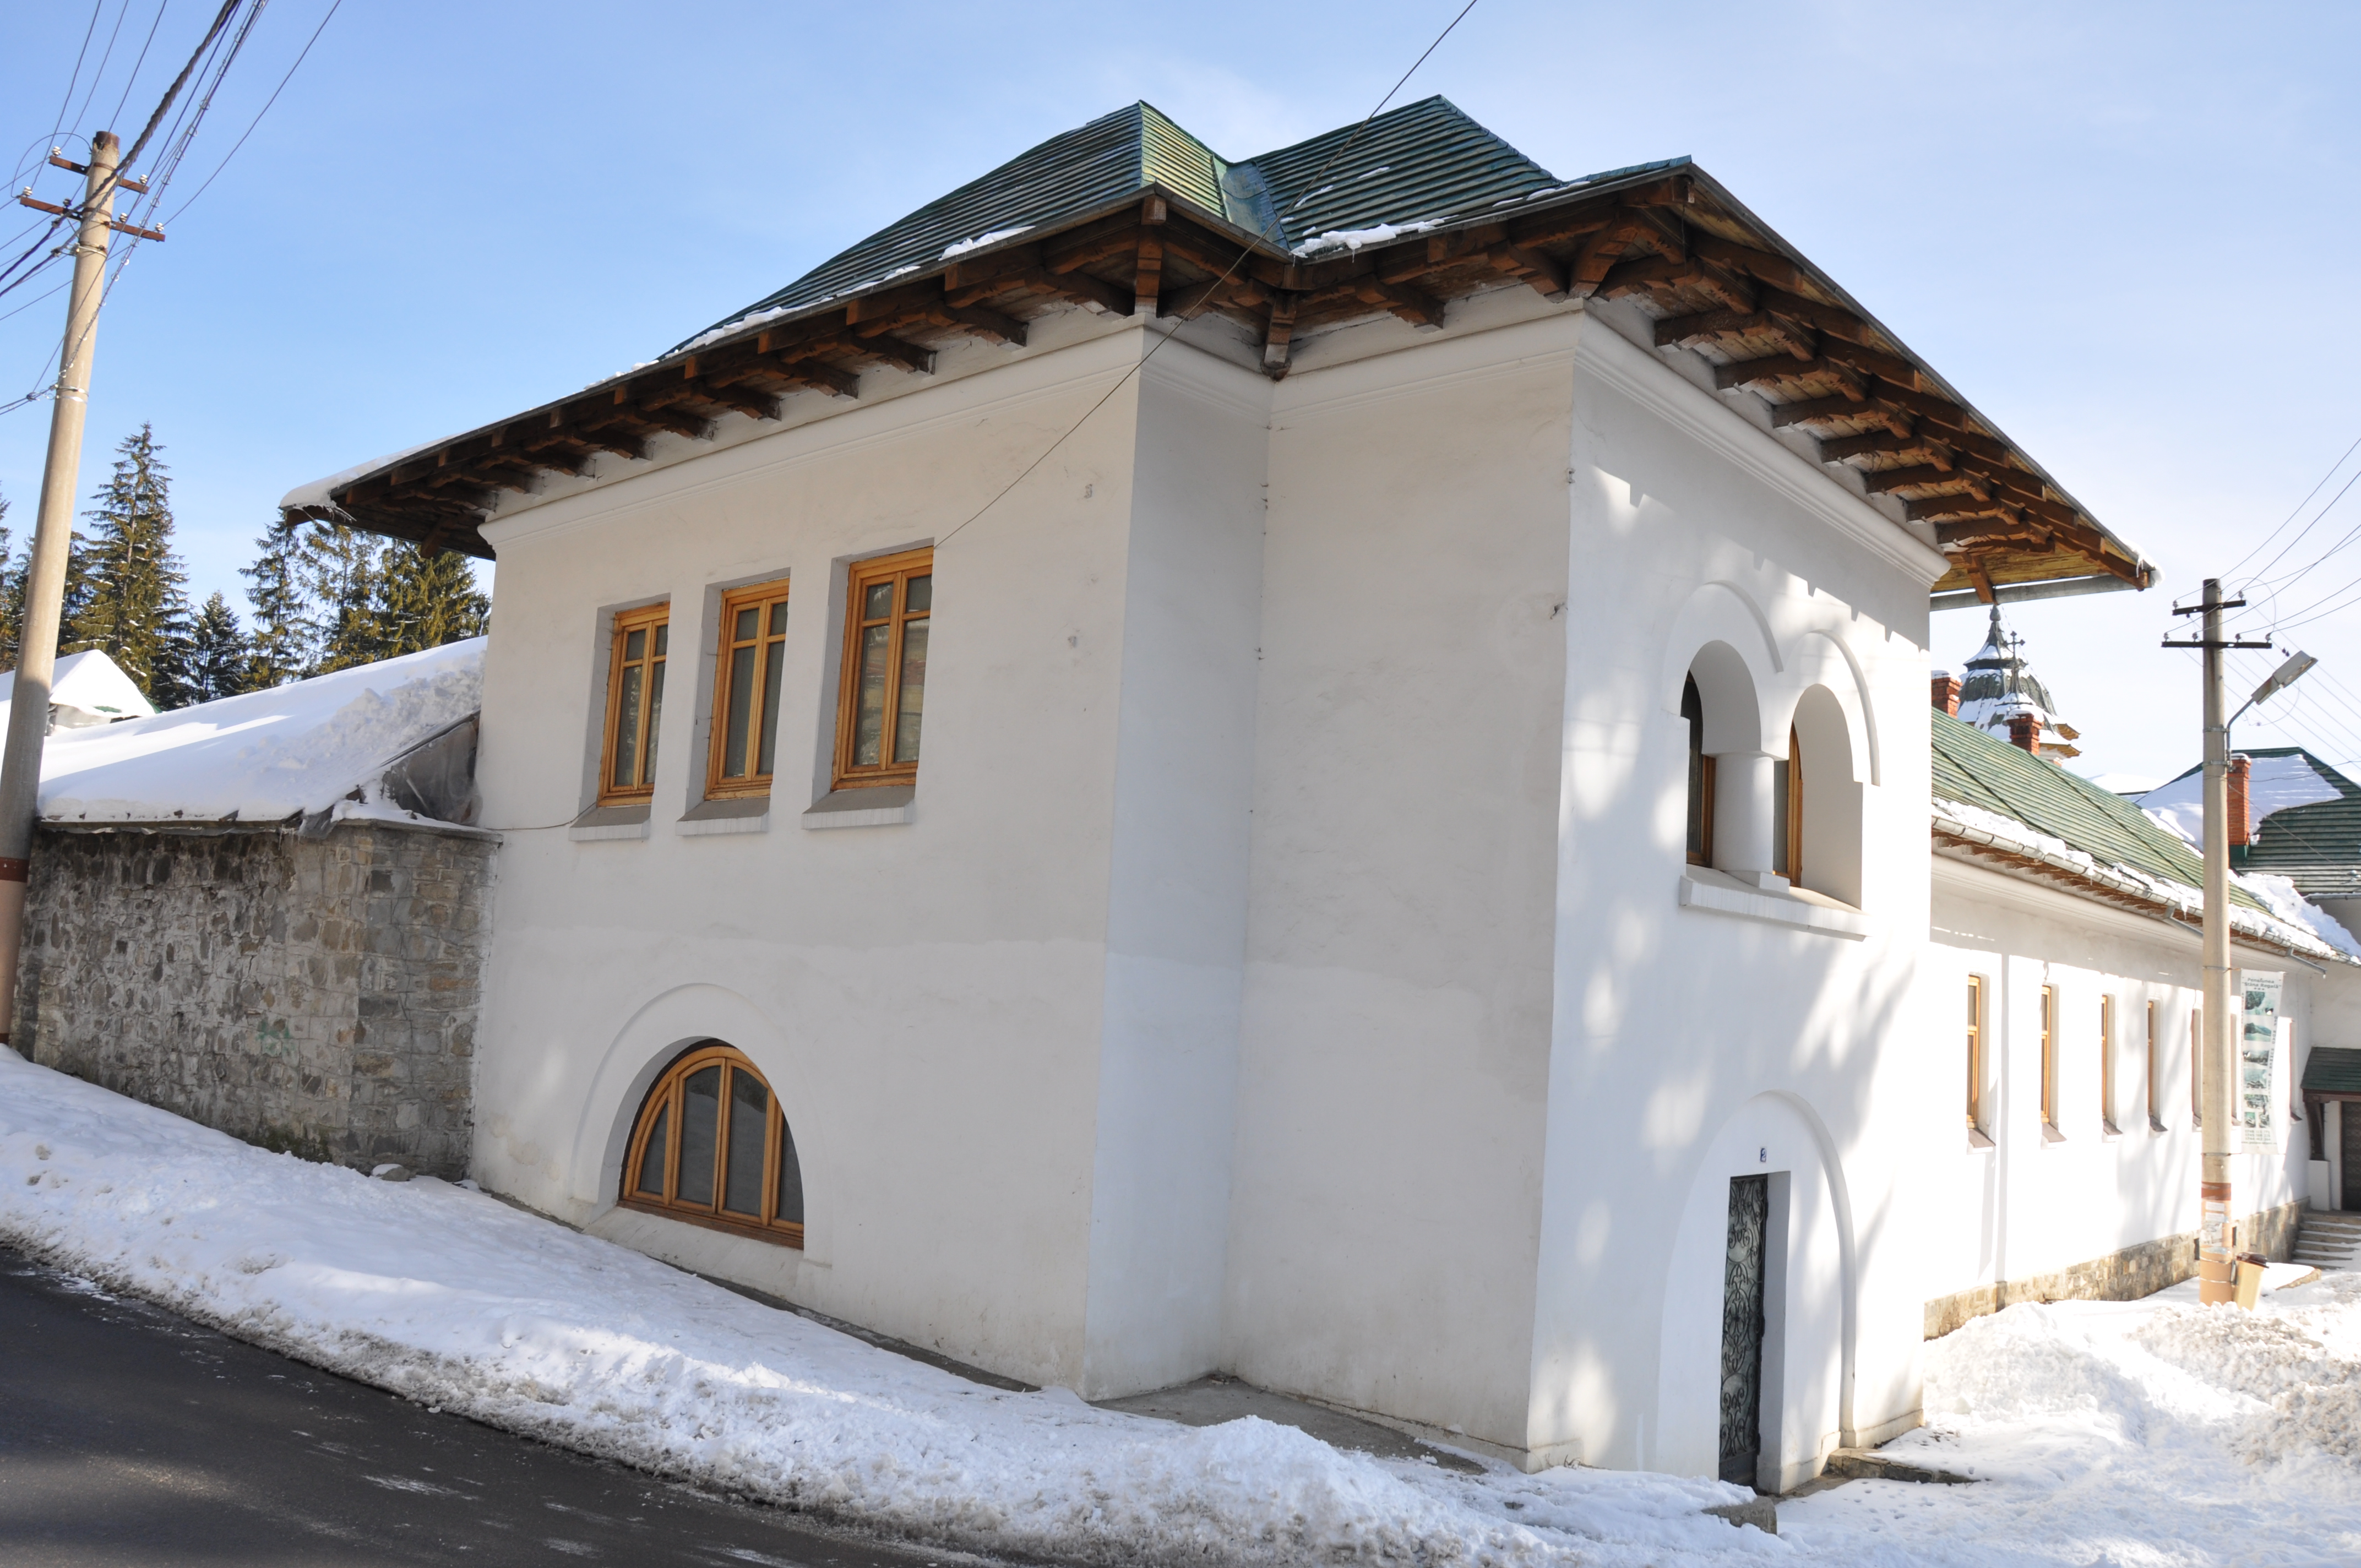
architecture, photography, villa, house, town, building, home, monument, photo, village, arch, cottage, religion, facade, property, church, chapel, christian, place of worship, photos, religious, free, cool image, de, monastery, churches, fotografie, christianity, romana, arc, orthodox, eastern, estate, romania, bor, biserica, arhitectura, orthodoxy, romanian, ortodoxa, patrimoniu, manastirea, manastire, ortodoxia, ortodoxie, cretinism, cretin, ecclesiastical, bisericeasc, cladire, edificiu, sinaia, lmiphiiaa16691